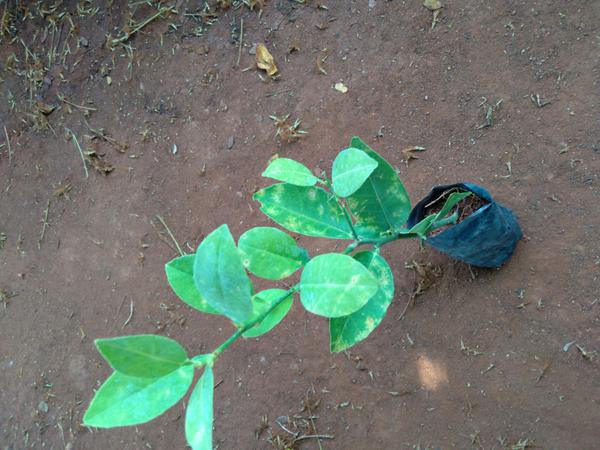
Plant: Lemon